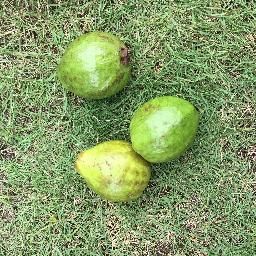
Fruit: Guava
Quality: Good